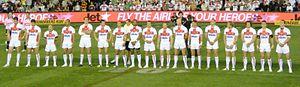
L'Équipe d'Angleterre de rugby à XIII est constituée par une sélection des meilleurs joueurs anglais sous l'égide de la Rugby Football League. Alors que la plupart des équipes nationales à travers le monde représentent un État indépendant, les quatre Homes Nations qui forment le Royaume-Uni sont chacune représentées par une équipe nationale distincte au cours des tournois internationaux. L'équipe d'Angleterre n'a pas de stade attitré mais évolue le plus souvent à Elland Road à Leeds ou au DW Stadium de Wigan.